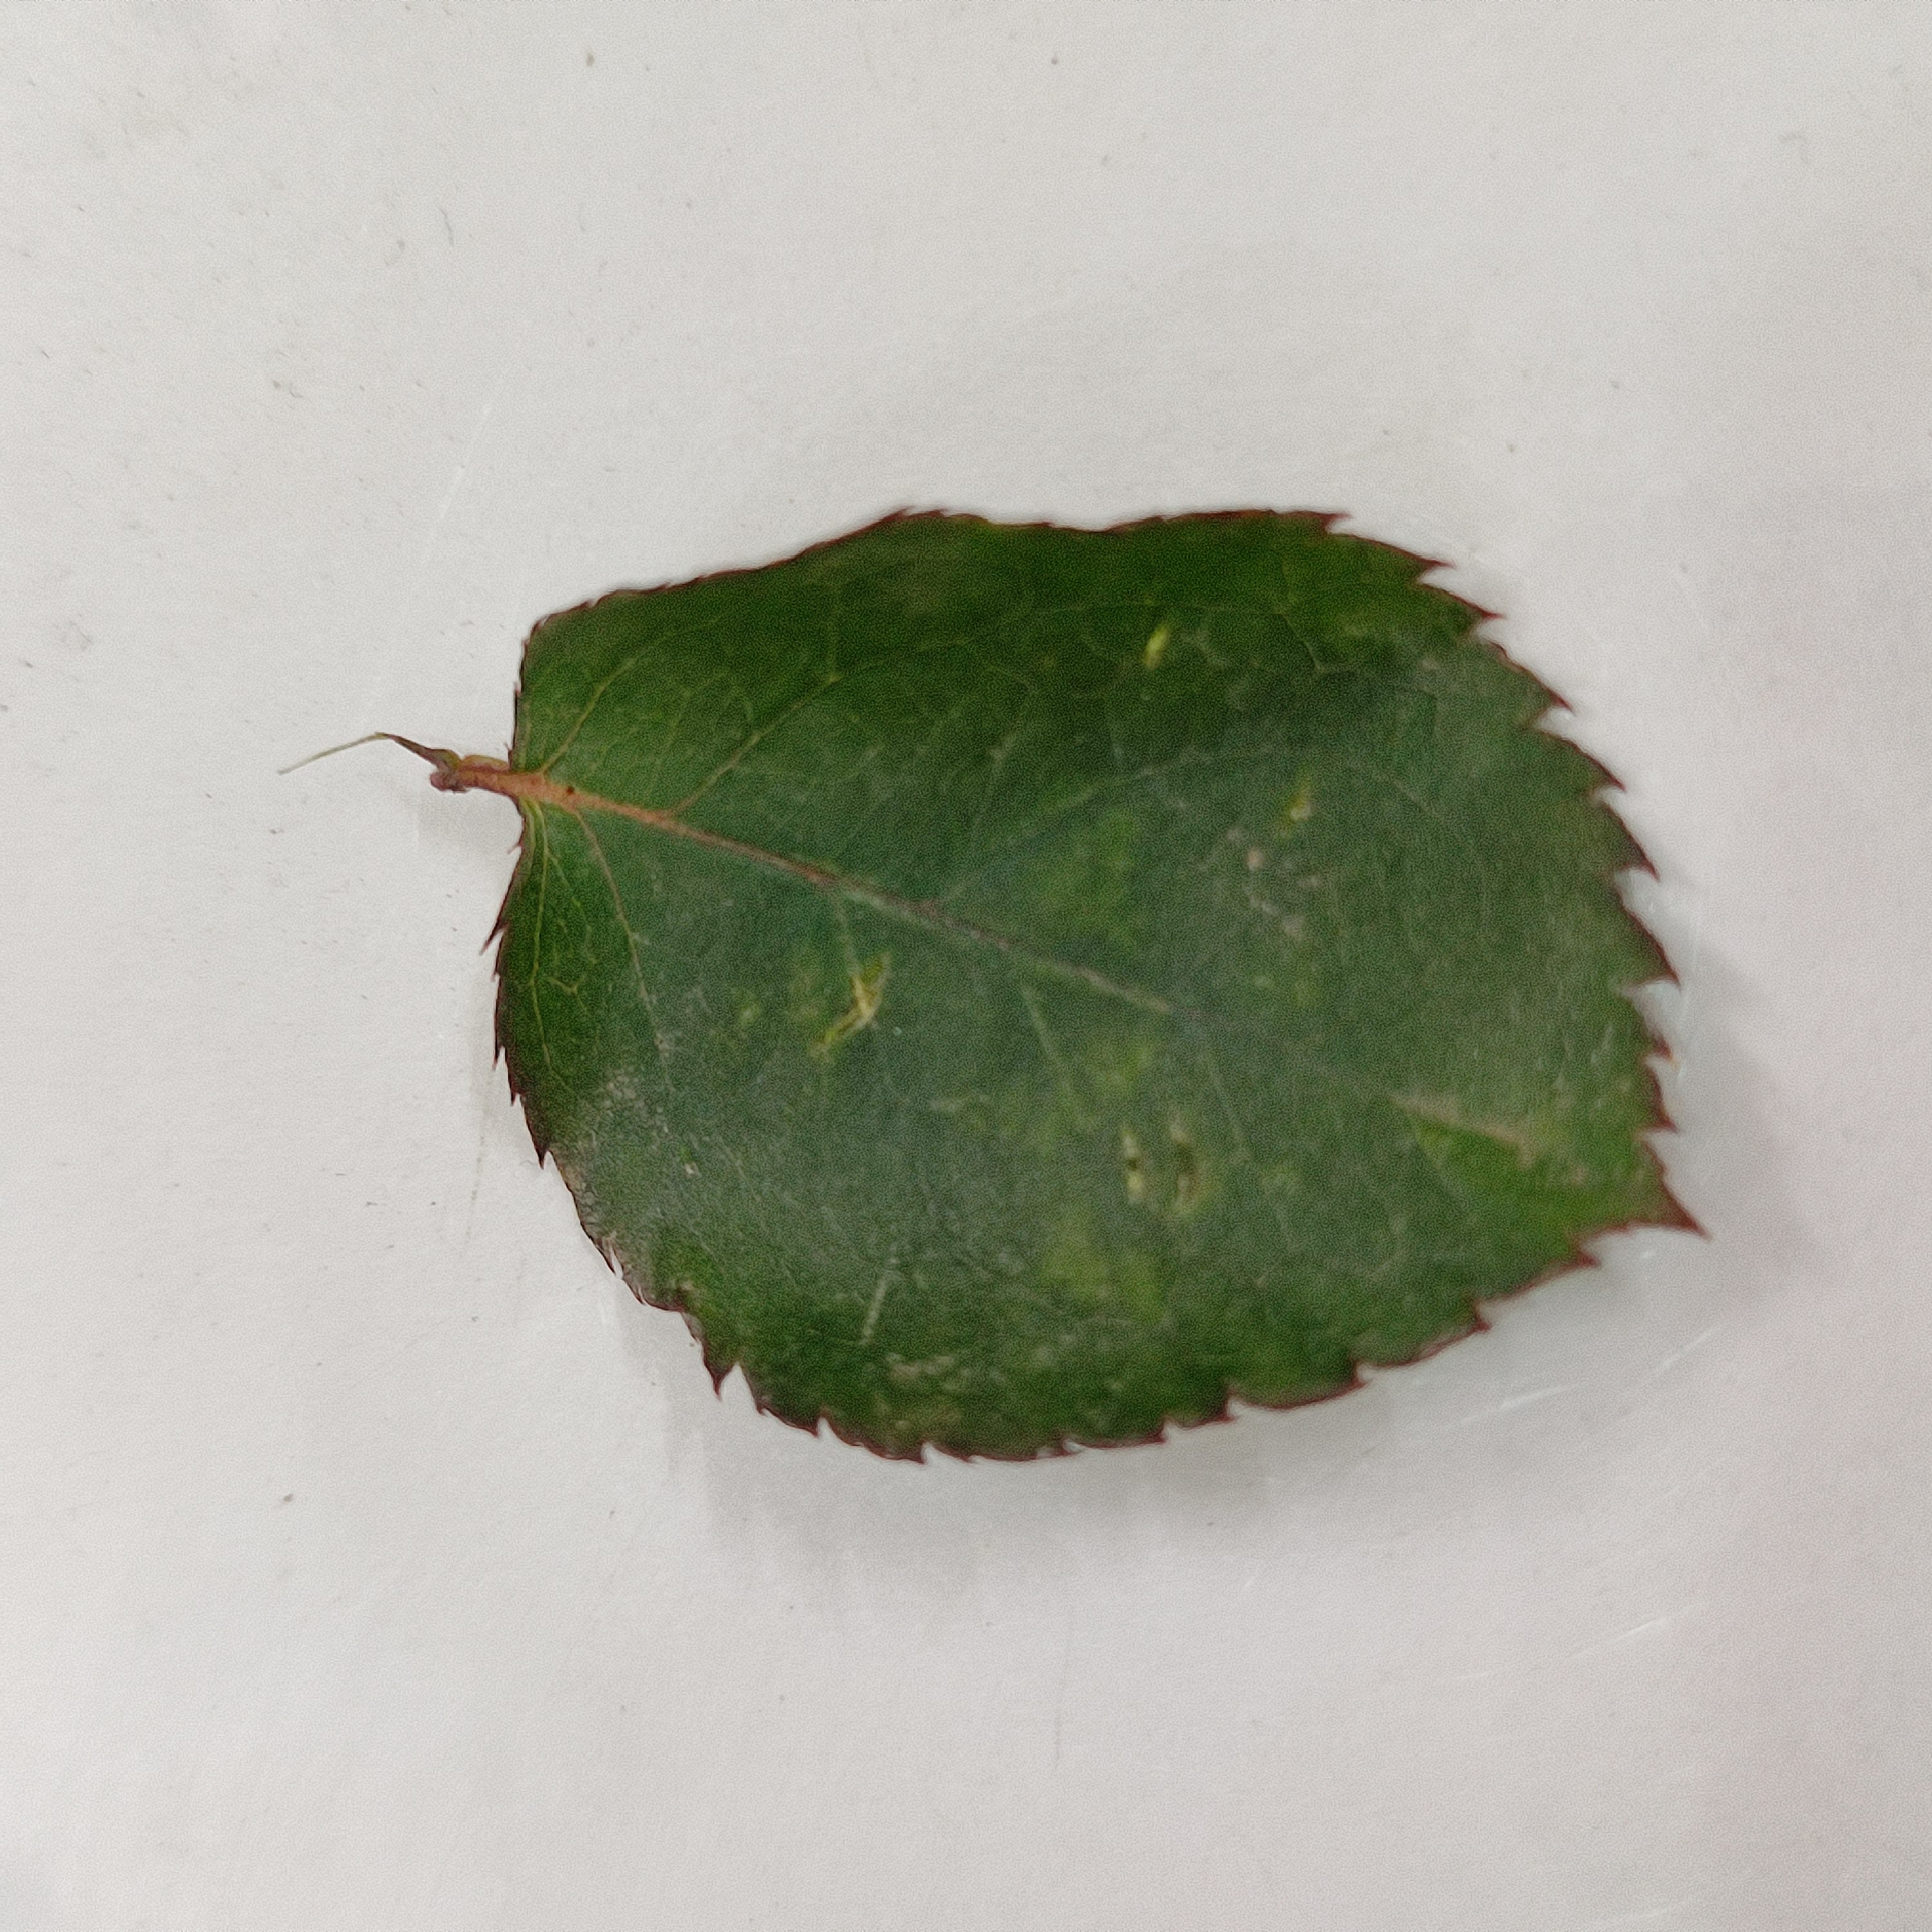
Label: Healthy Leaf